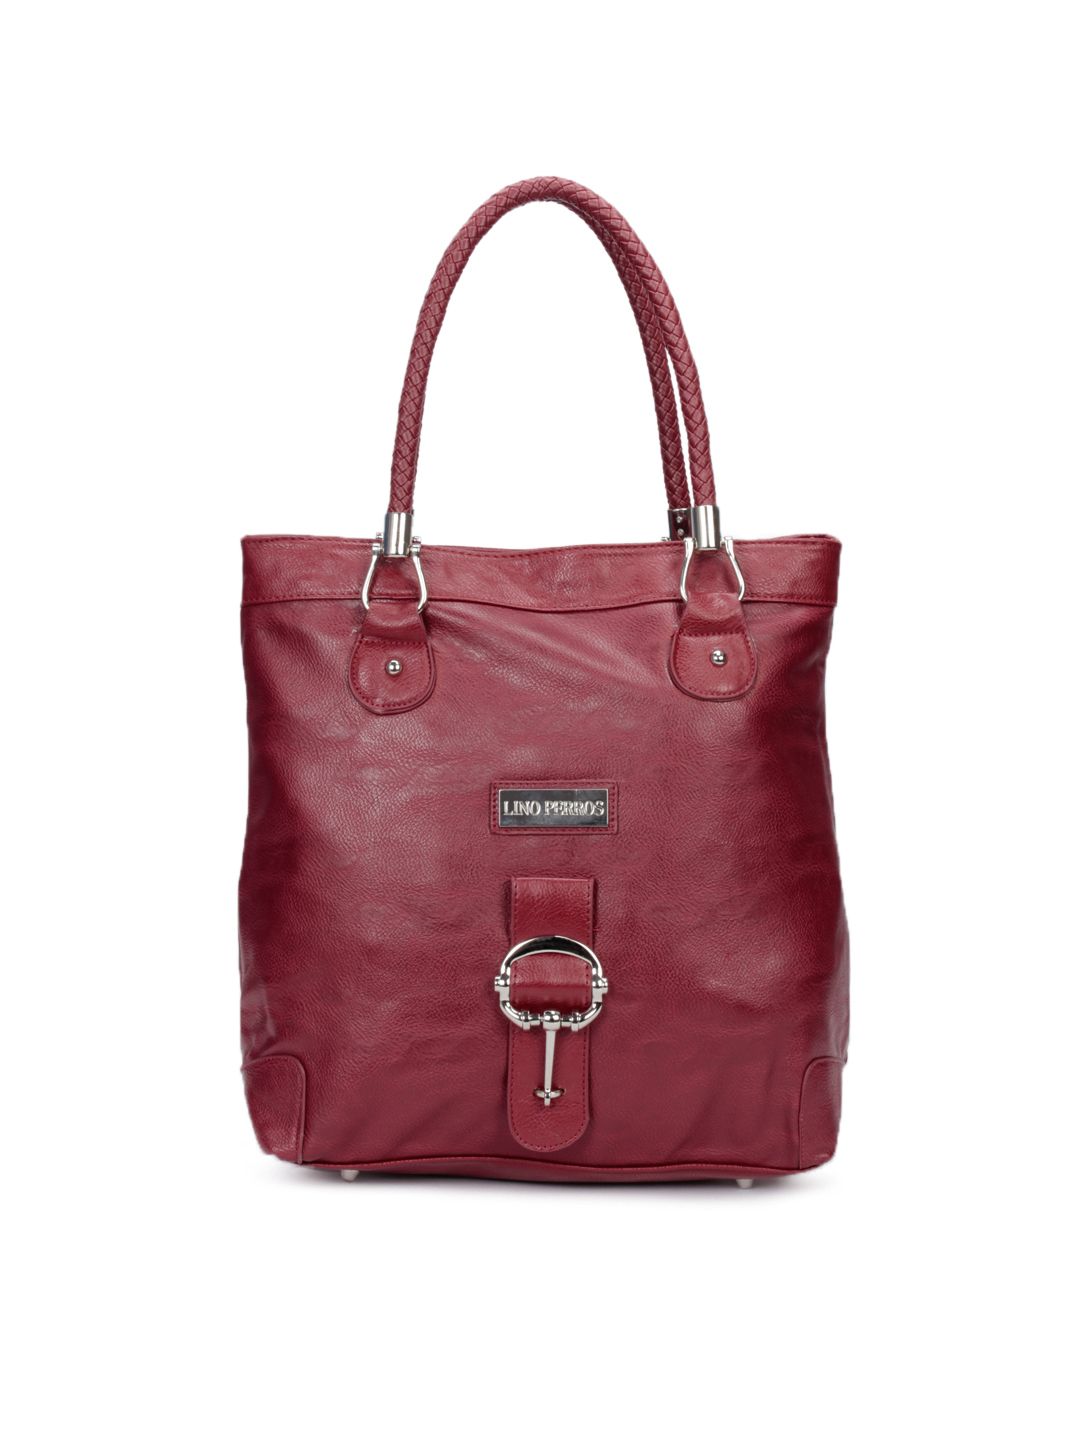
Lino Perros Women Leatherette Red Handbag
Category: Accessories / Bags / Handbags
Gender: Women
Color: Red
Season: Summer 2012
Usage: Casual